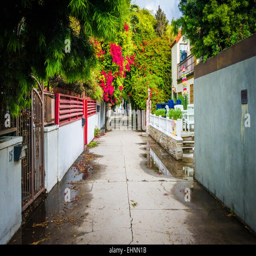
houses and colorful trees along an alley